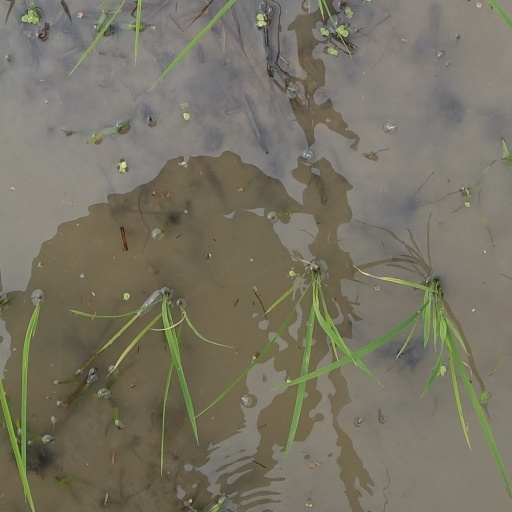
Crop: rice